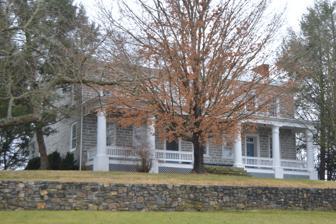
Building: Henry Miller House (Mossy Creek, Virginia)
Country: United States of America
Year built: 1785
Historic house in Virginia, United States United States historic place Henry Miller House U.S. National Register of Historic Places Virginia Landmarks Register Front and western side Show map of Virginia Show map of the United States Location East of Mossy Creek on VA 42, near Mossy Creek, Virginia Coordinates 38°21′27″N 79°1′40″W / 38.35750°N 79.02778°W / 38.35750; -79.02778 Area 9 acres (3.6 ha) Built c. 1785 ( 1785 ) NRHP reference No. 79003029 VLR No. 007-0070 Significant dates Added to NRHP May 23, 1979 Designated VLR February 21, 1978 Henry Miller House is a historic home located near Mossy Creek , Augusta County, Virginia . The original section was built about 1785, and expanded in the mid-19th century. It is a two-story, stone and brick dwelling with a combined gable and hipped roof.  It consists of a square, four-bay, double-pile section with a three-bay, single-pile attached wing to form unbroken seven-bay facade. It features a full-width, one-story porch. Also on the property are a contributing two-story, one-cell rubble stone kitchen and two-story, three-bay, single-cell spring house . It was listed on the National Register of Historic Places in 1978. References